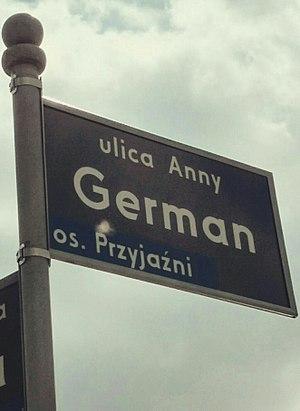
L'expression décommunisation ne concerne pas l'idéal communiste mais l'héritage concret des États communistes autoritaires, en ses aspects organisationnels, économiques, sociaux, culturels et psychologiques. Elle est parfois appelée lustration, épuration ou nettoyage politique.